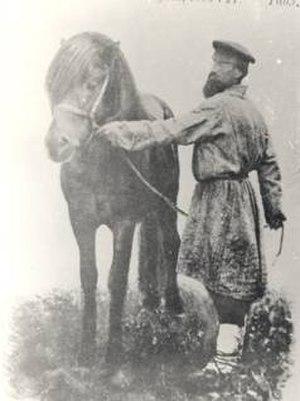
Le Viatka est un petit cheval aborigène de l'ancienne région de Viatka, qui correspond à l'oblast de Kirov en Russie. Probablement influencée par des chevaux estoniens, la race est façonnée par le biotope de la région et prend forme de la fin du XVIIᵉ siècle jusqu'au début du XVIIIᵉ siècle, pour le travail dans les mines. Son endurance, sa vitesse et sa frugalité la rendent particulièrement appréciée pour la traction hippomobile, et ce notamment pour tirer les troïkas, usage qui se développe au siècle suivant.